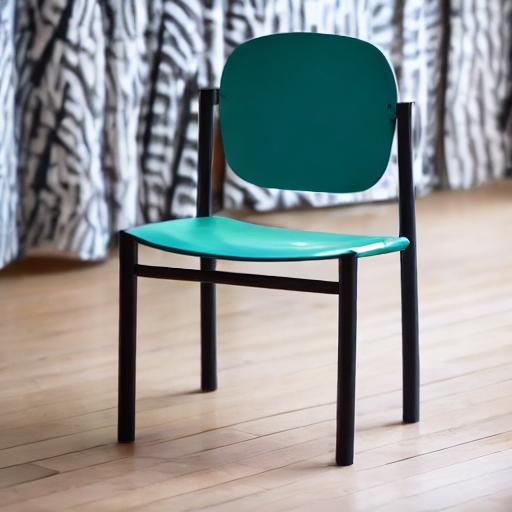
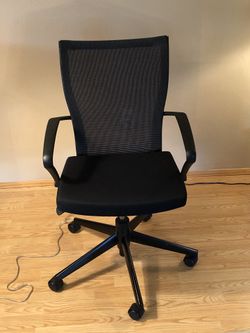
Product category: items_chair
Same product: no